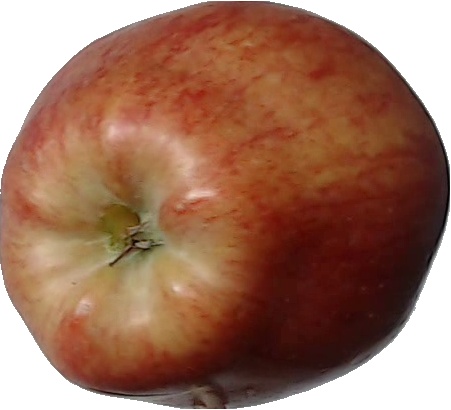
Label: apple_red_1